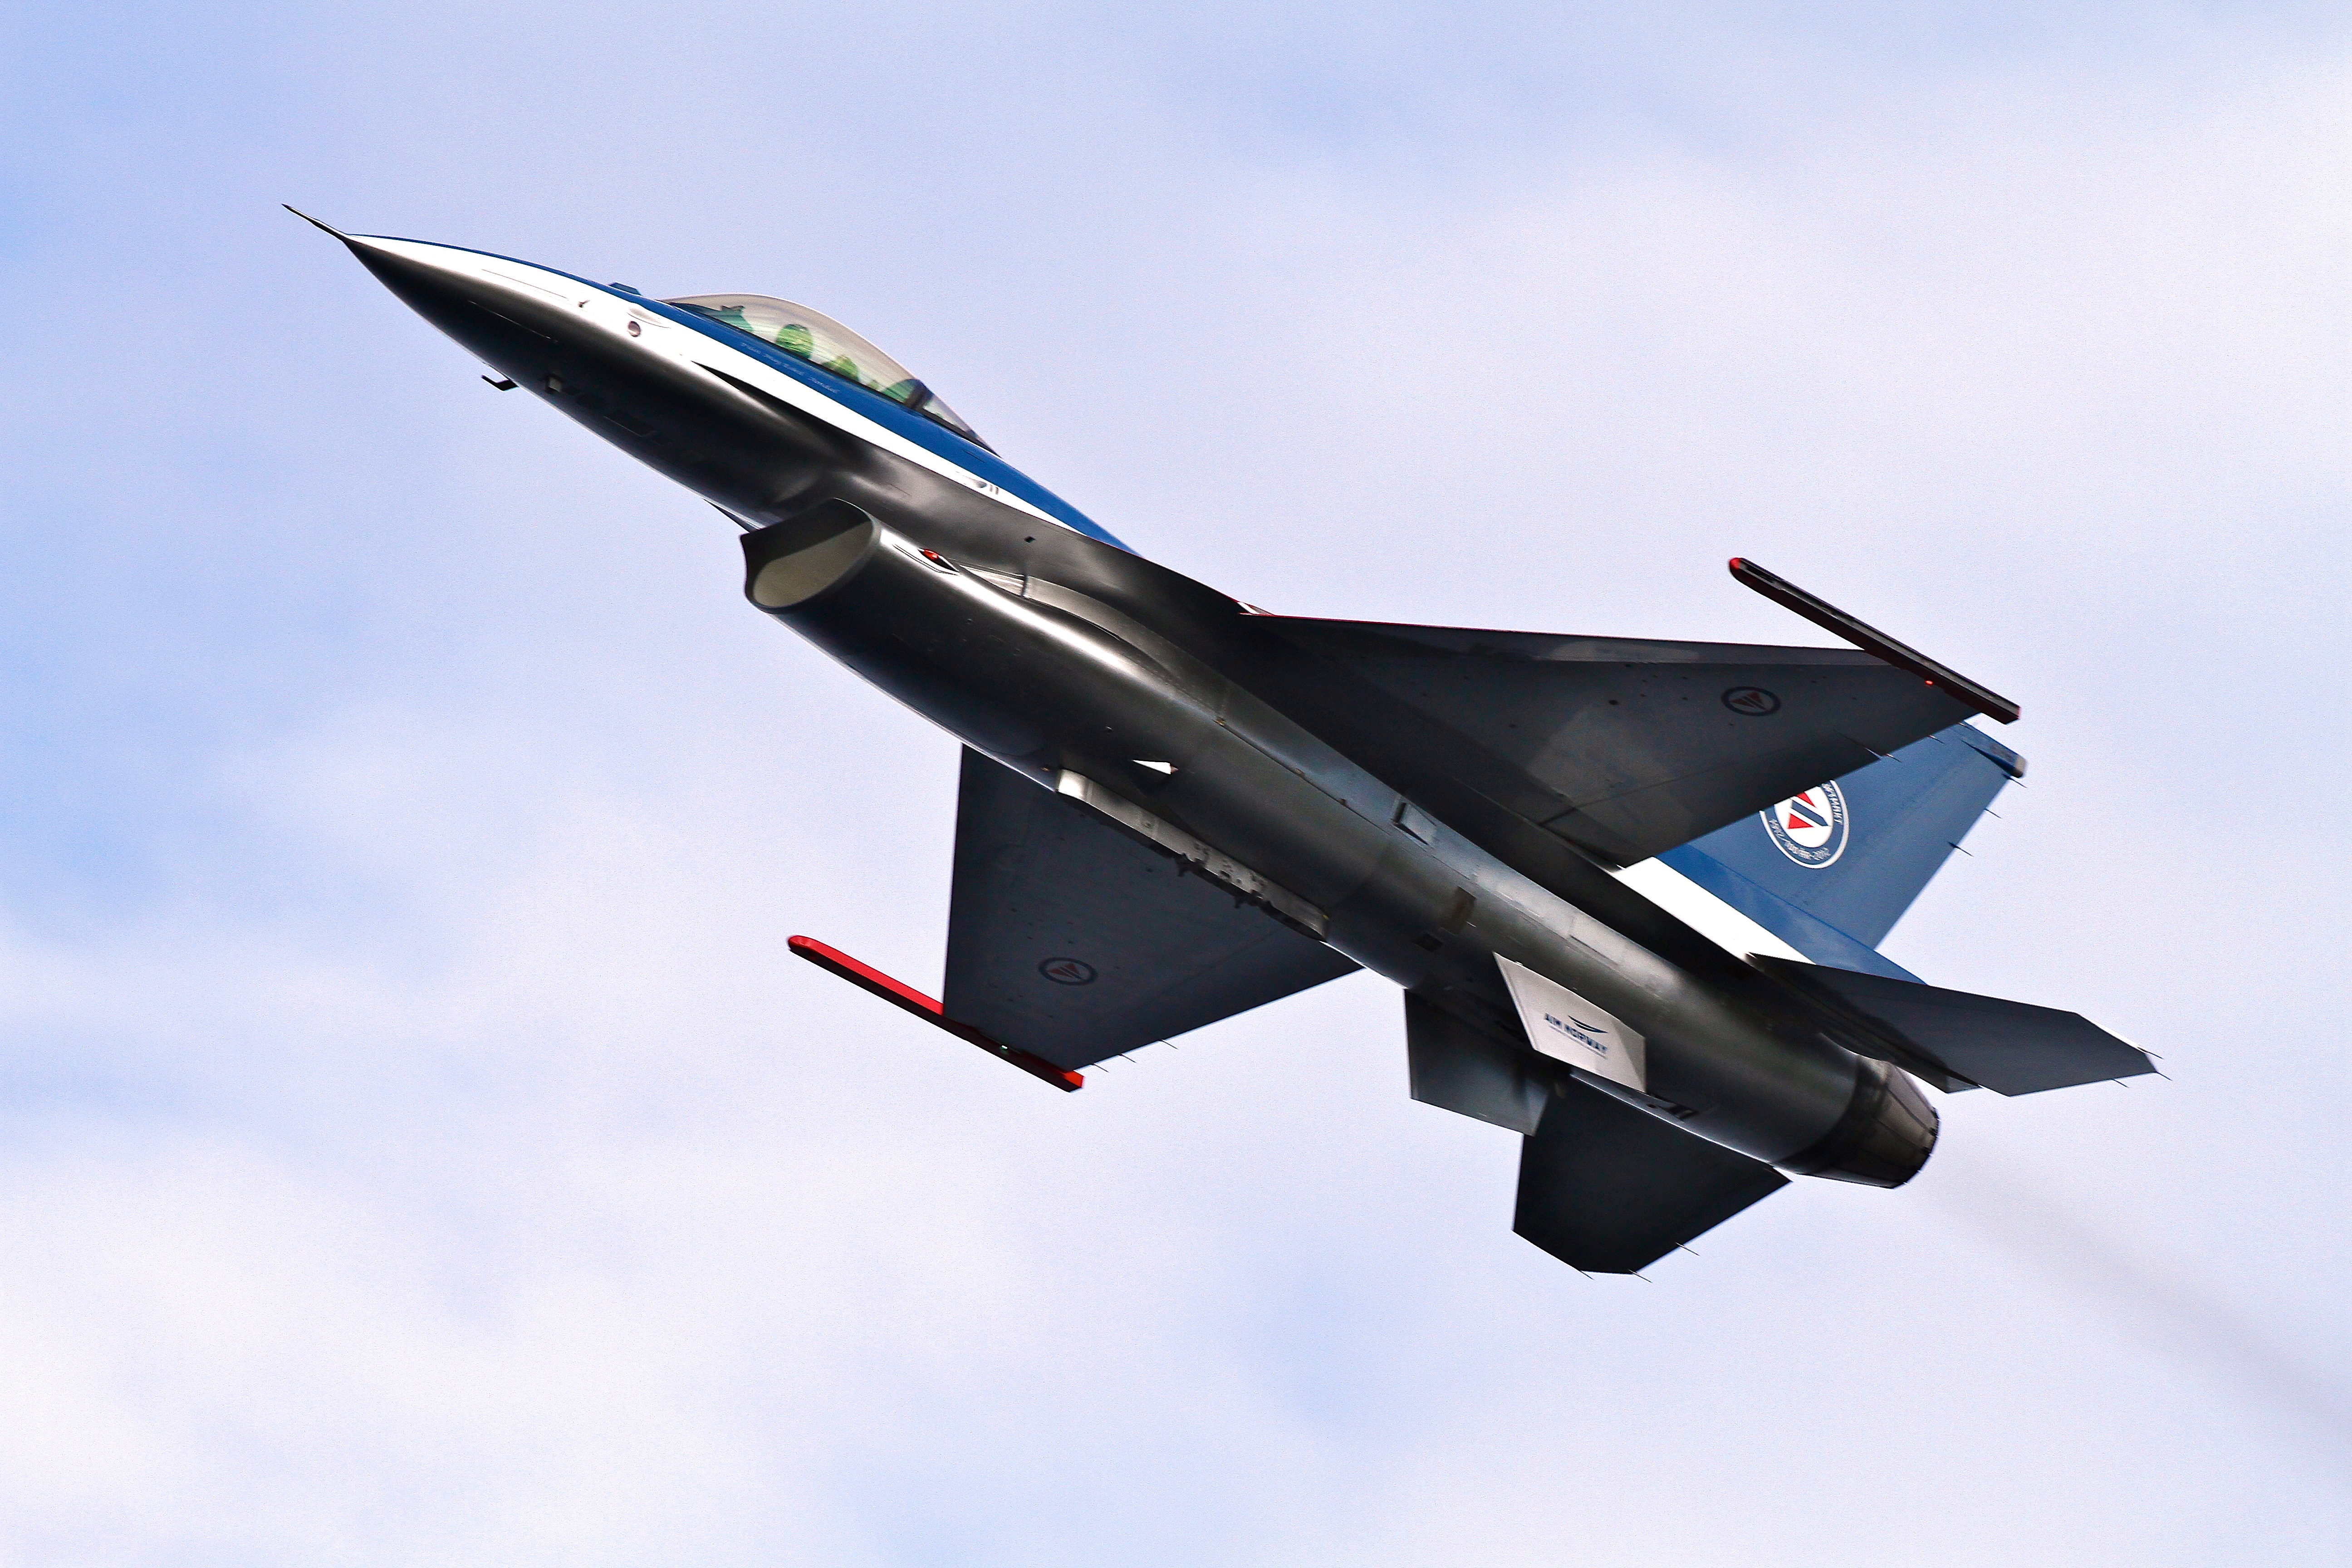
airplane, aircraft, vehicle, aviation, fighter, nato, air force, jet aircraft, f 16, fighter aircraft, military aircraft, atmosphere of earth, sukhoi su 35bm, shenyang j 11, sukhoi su 27, chengdu j 10